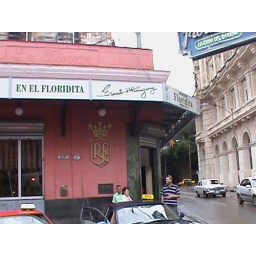
The famous Floridita bar in Havana, the home of the Daiquiri and one of Hemmingway's favourite spots.